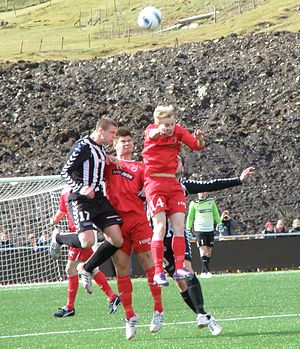
ÍF Fuglafjørður
ÍF Fuglafjørður mod TB Tvøroyri i 2012 Við Stórá.
Ítróttarfelag Fuglafjarðar, forkortes til ÍF, er en færøsk fodboldklub, der er baseret i Fuglafjørður. De spiller deres hjemmekampe i Fløtugerði. ÍF har kun engang vundet det færøske mesterskab, det var i 1979. De har tre gange vundet Færøernes næstbedste række i mændenes fodbold.